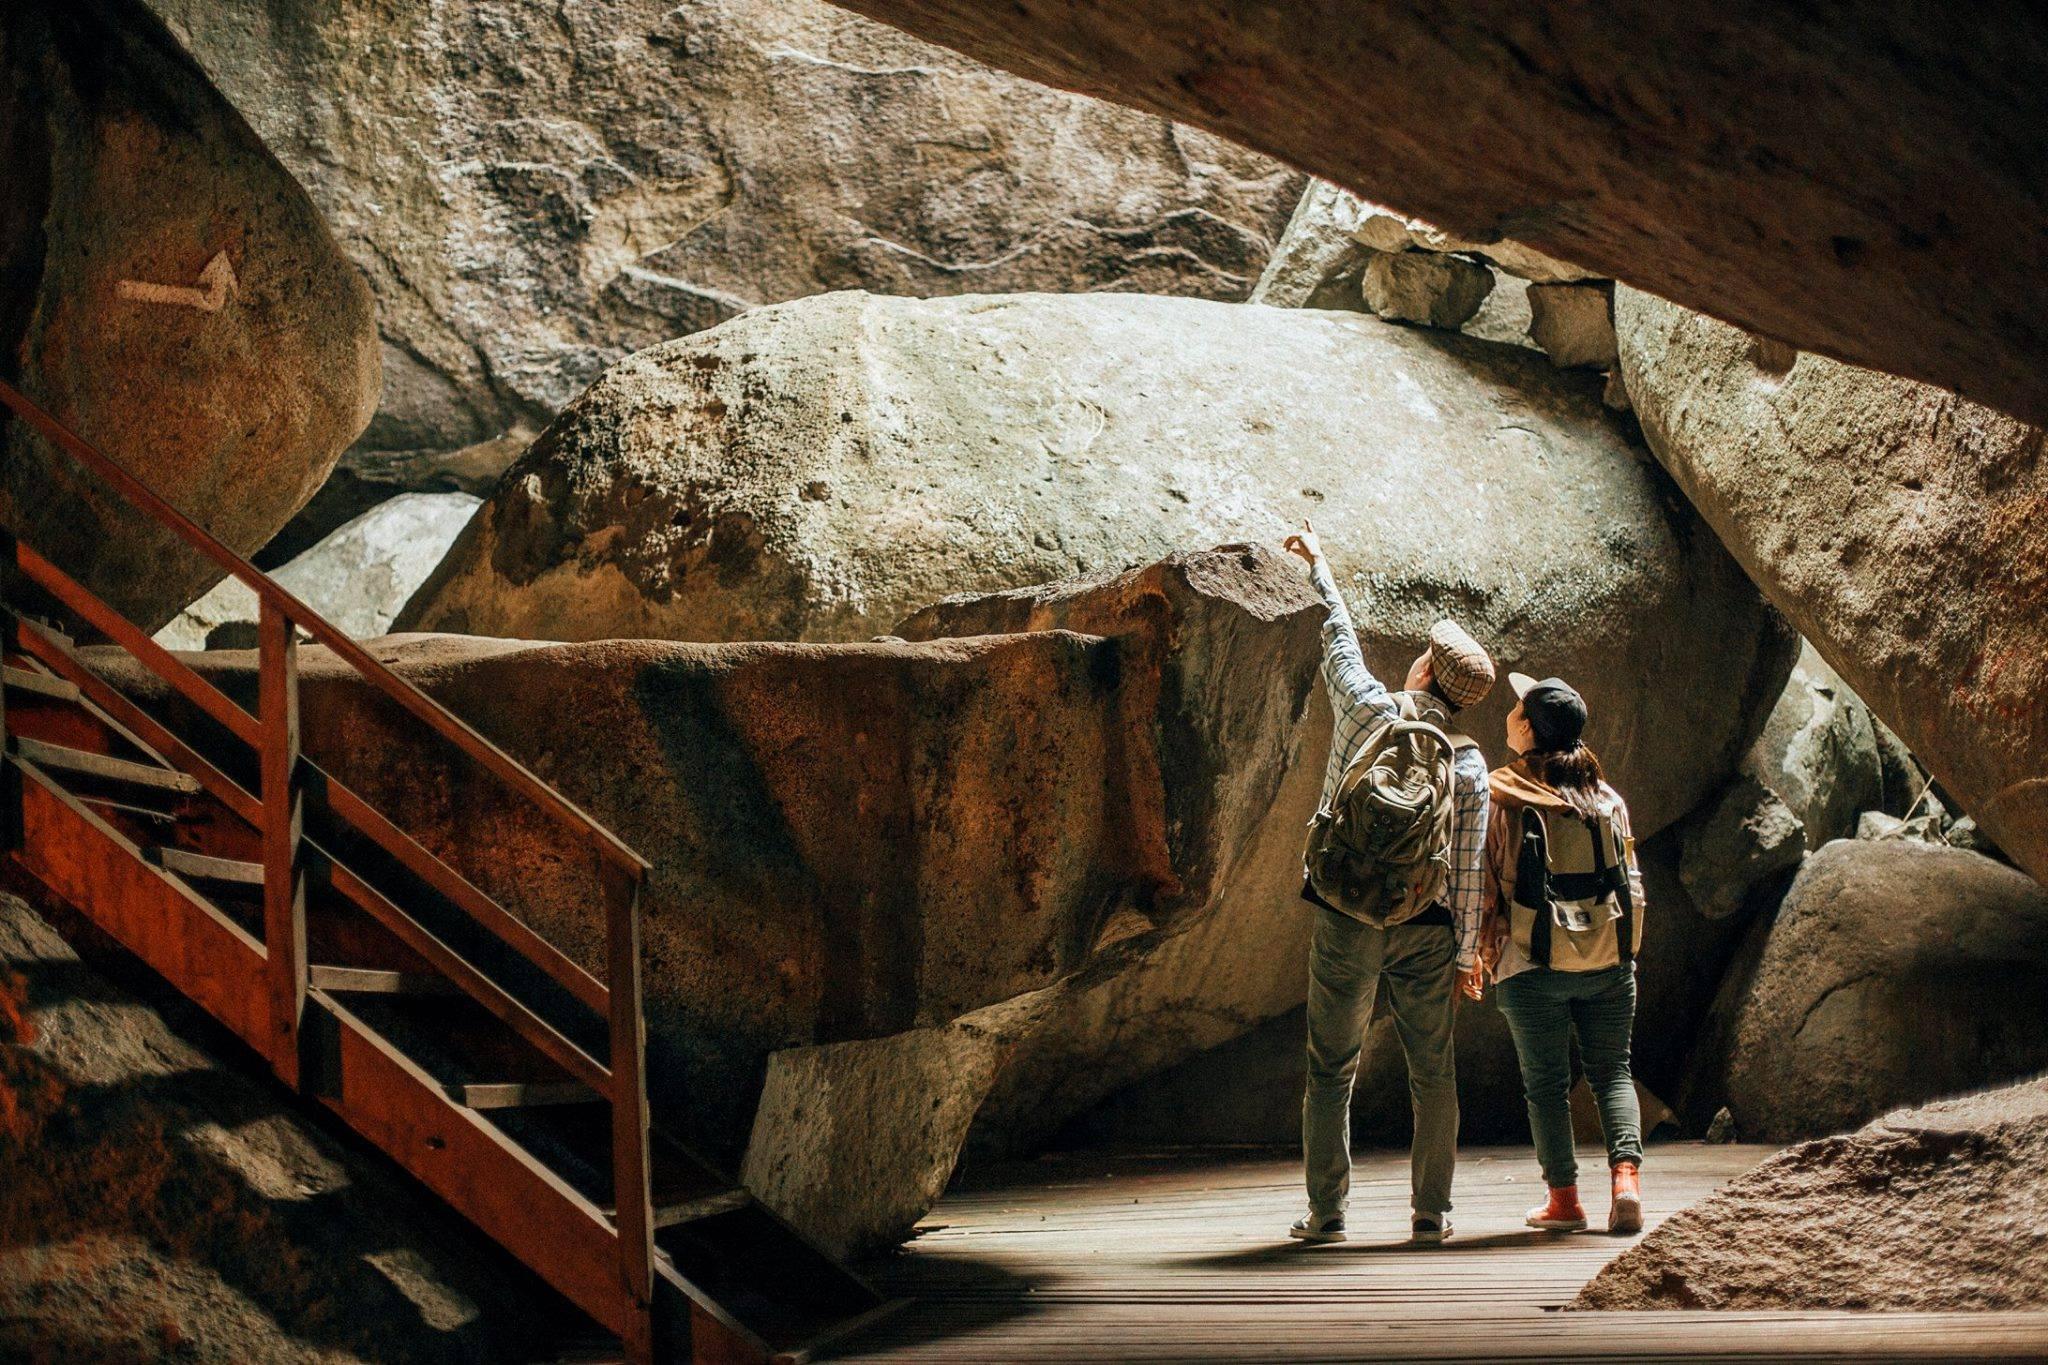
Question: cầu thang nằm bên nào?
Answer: bên trái